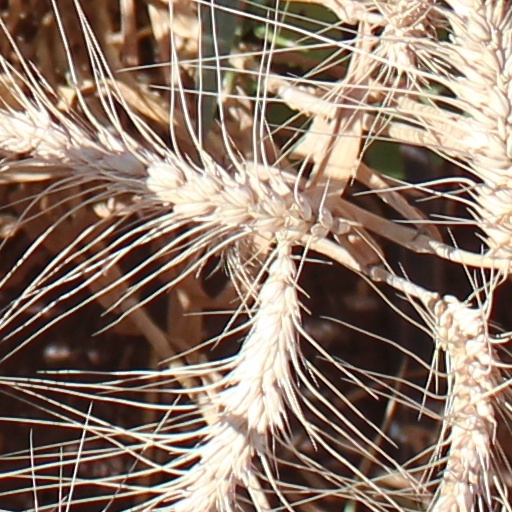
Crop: wheat